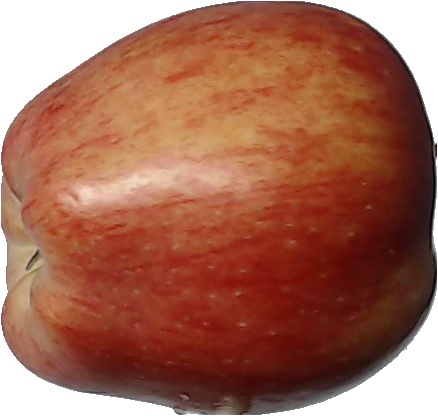
Label: apple_red_1